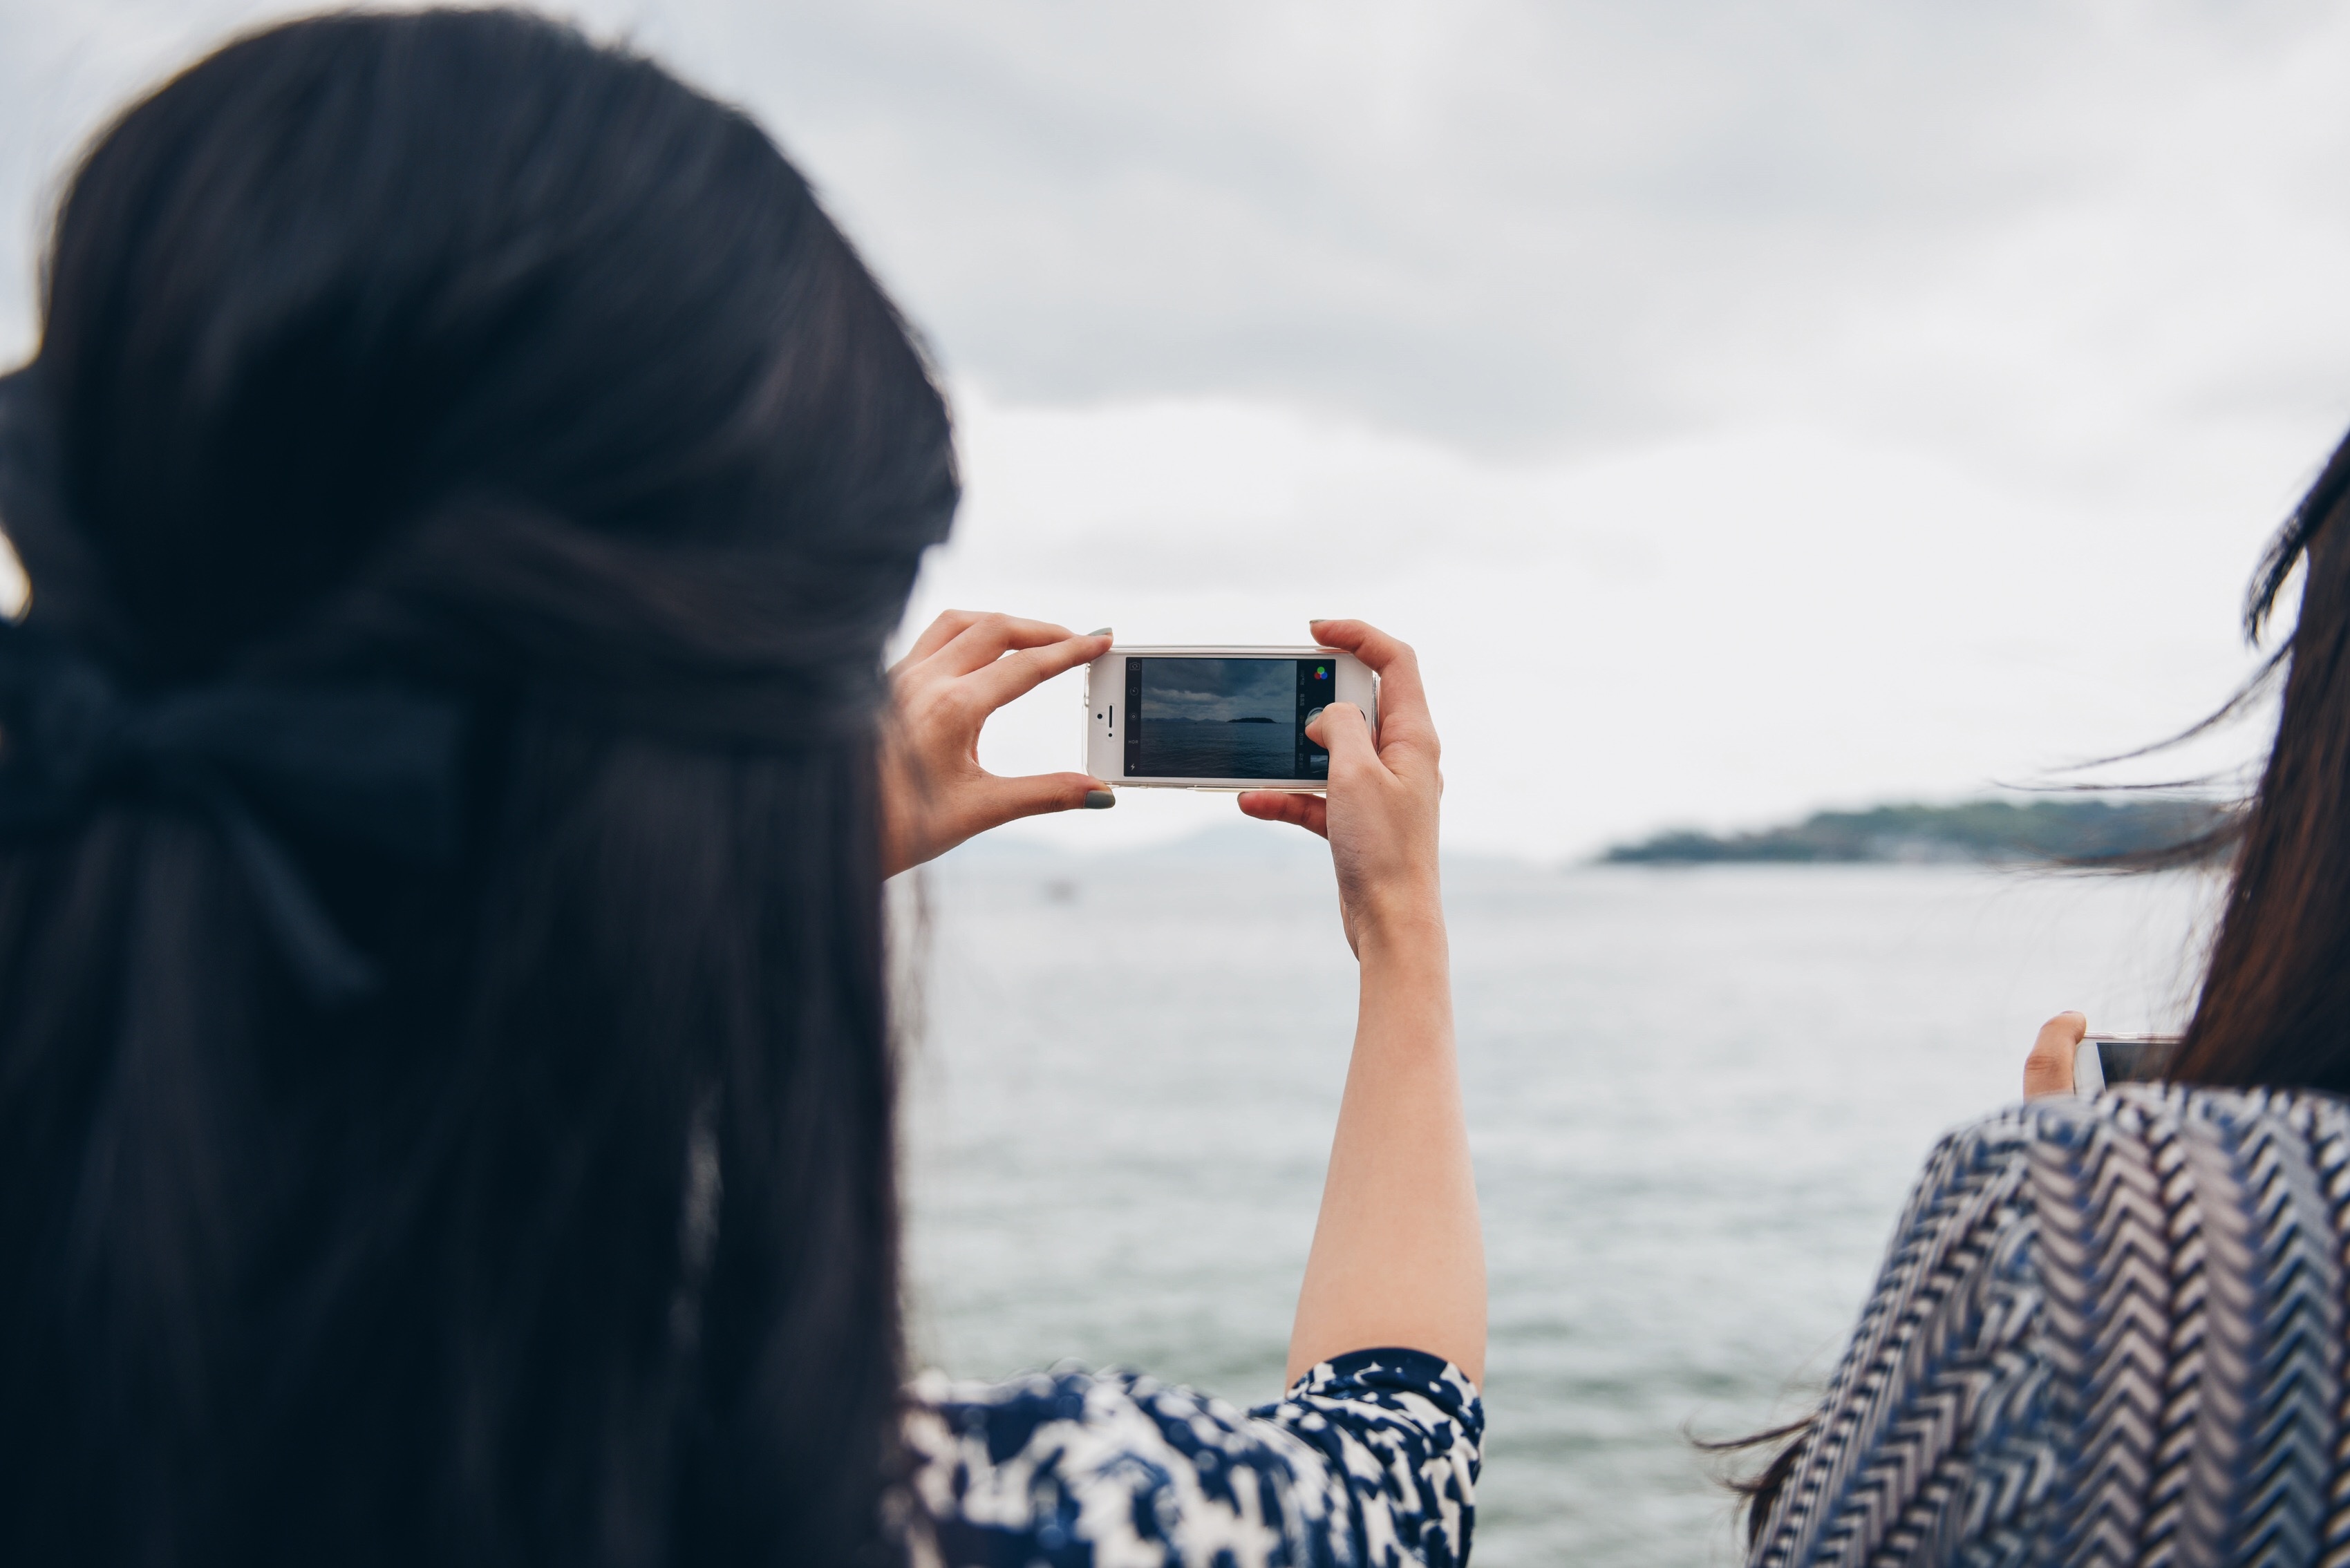
hand, sea, water, woman, photography, spring, romance, blue, photograph, interaction